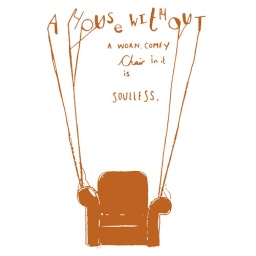
a house without a worn comfy chair in it is soulless